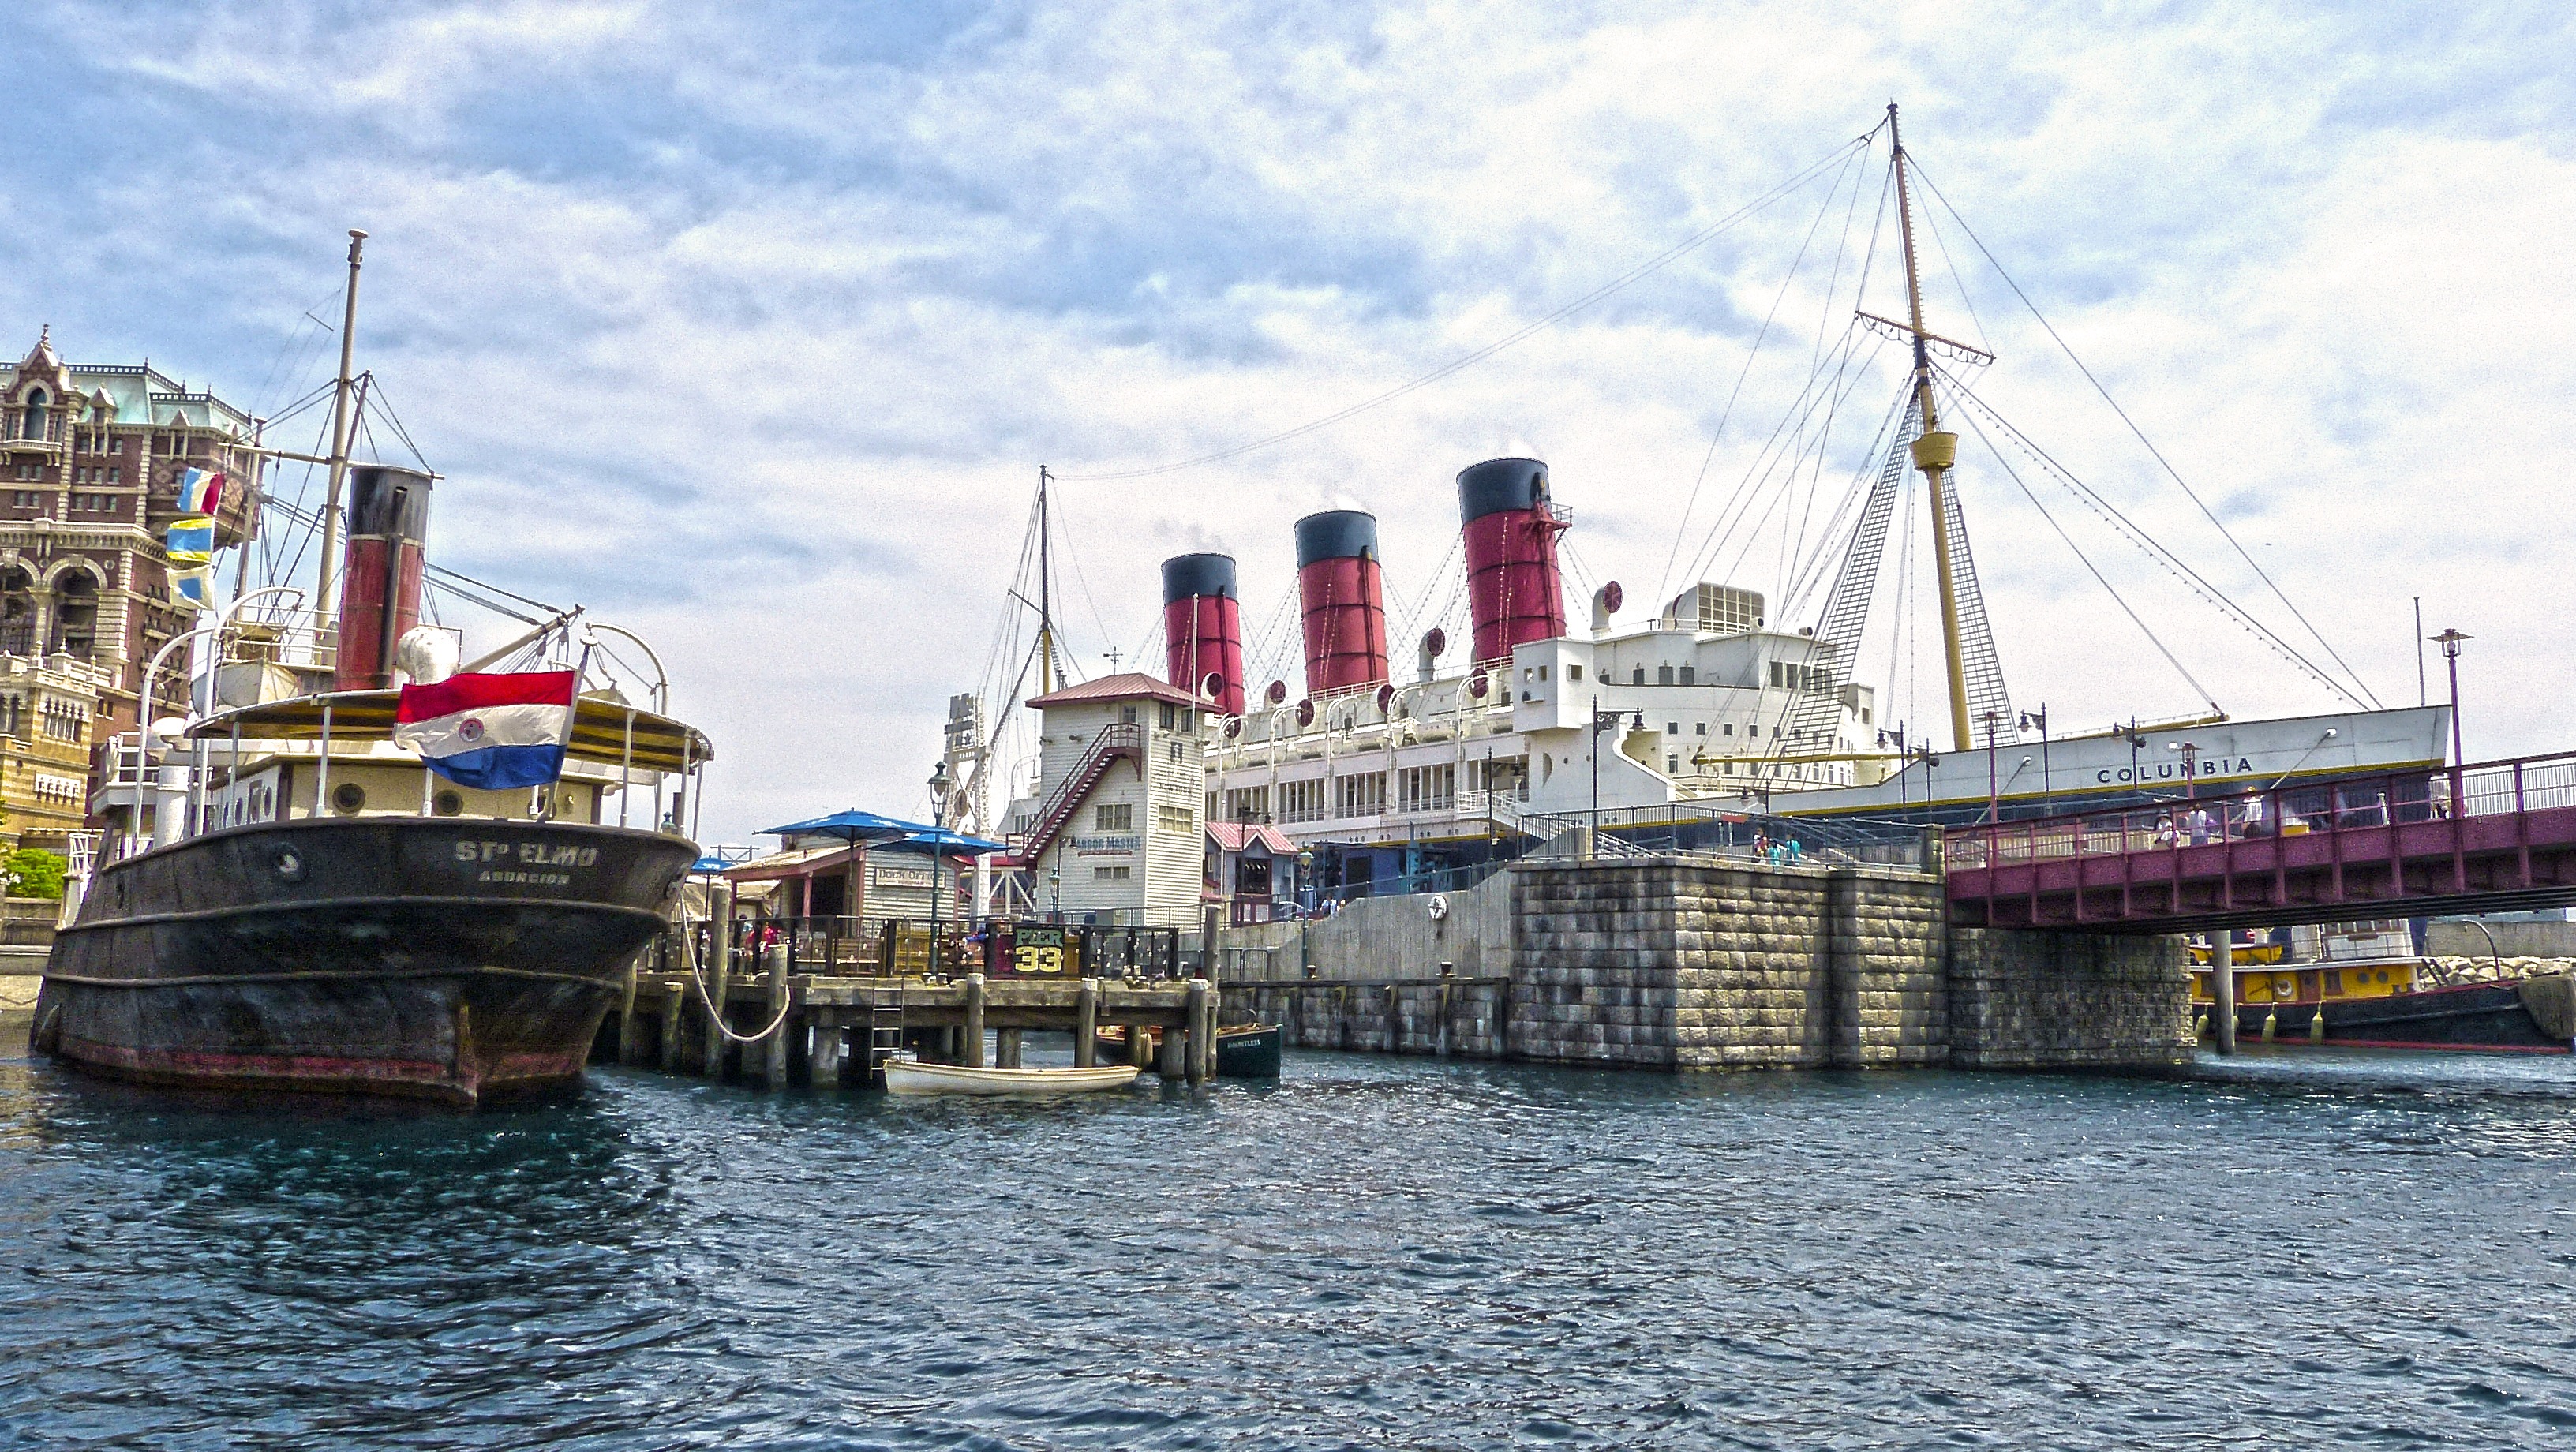
landscape, sea, coast, water, ocean, dock, boat, bridge, ship, tide, vehicle, flag, scenery, america, bay, harbor, port, waterway, blue sky, ferry, stones, passengers, infrastructure, channel, tugboat, watercraft, steamboat, cruise ship, booth, fishing vessel, freight transport, disney sea, harbour view